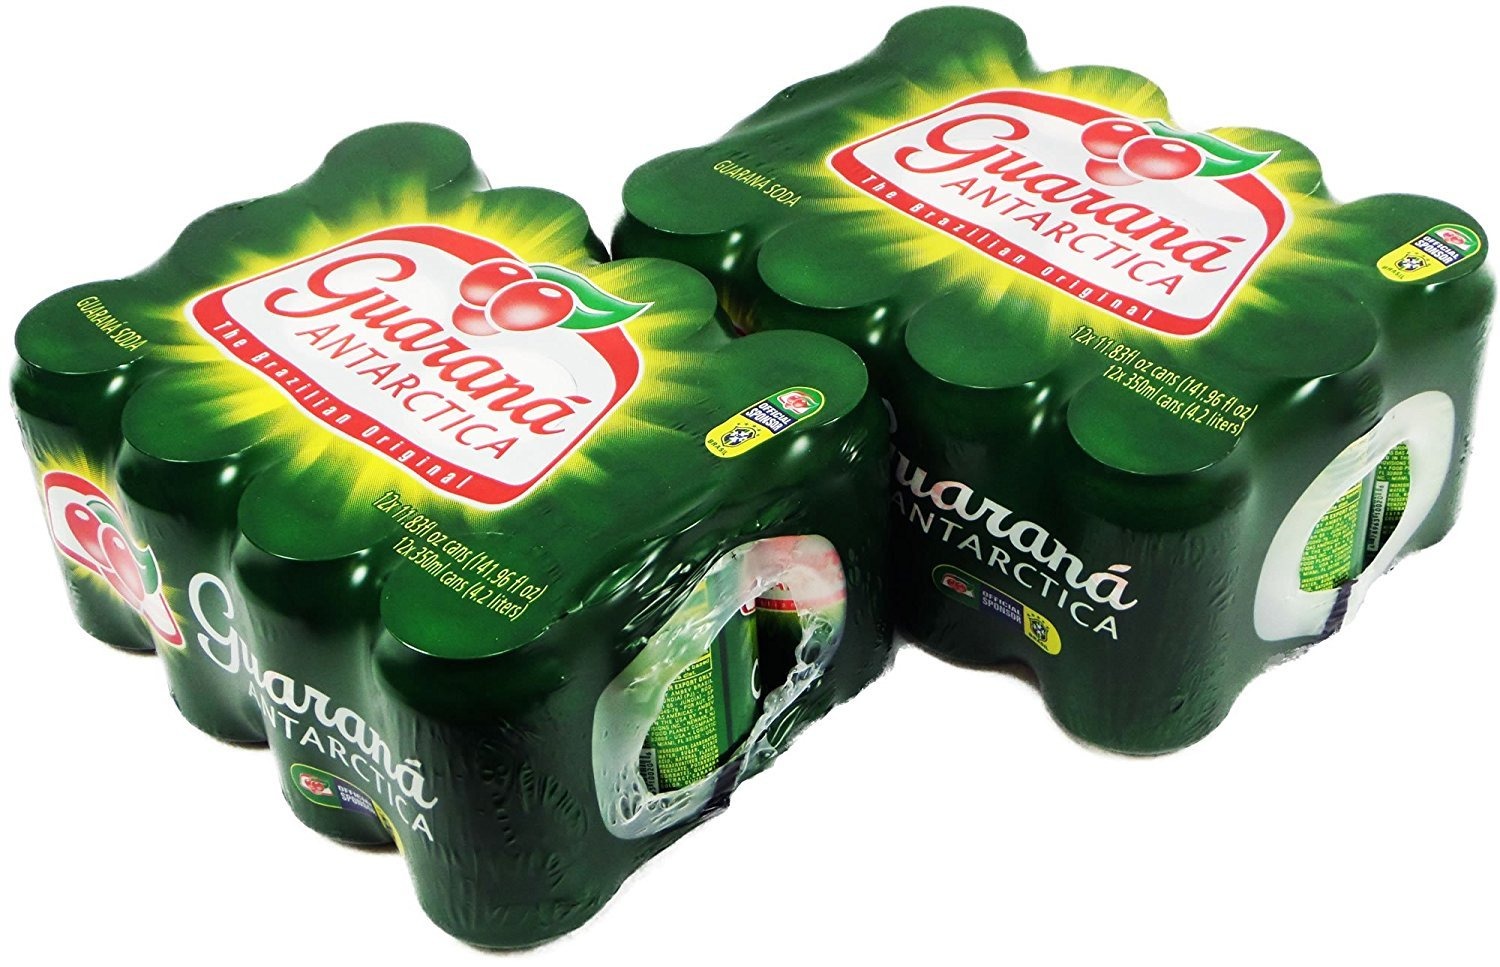
Item Name: Guarana Antarctica 350ml | 11.83 Fl.Oz (Pack of 24) by Brex America
Bullet Point 1: Does not contain gluten. Non-alcoholic.
Bullet Point 2: N&atilde;o cont&eacute;m gl&uacute;ten. N&atilde;o alco&oacute;lico.
Bullet Point 3: Contém açúcar. Guaraná Antarctica Lata 350ml - pacote com 24 latas.
Bullet Point 4: Contains sugar. Guaraná Antárctica soft drink can 12 oz - Pack of 24 units.
Value: 283.92
Unit: fluid ounces

Price: 16.9